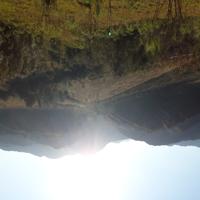
Weather: sun or clear